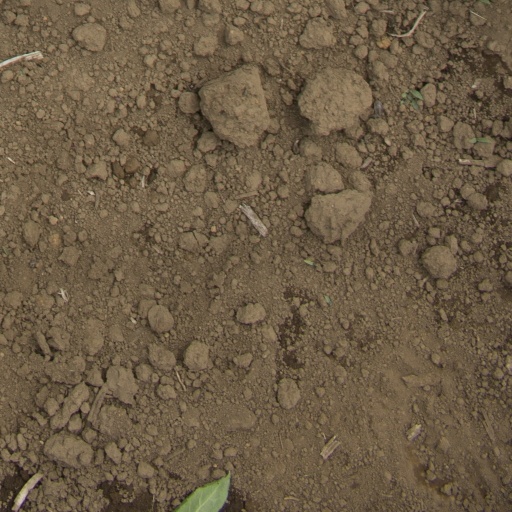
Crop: Jerusalem artichoke